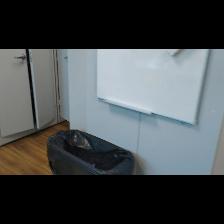
Label: NonHuman